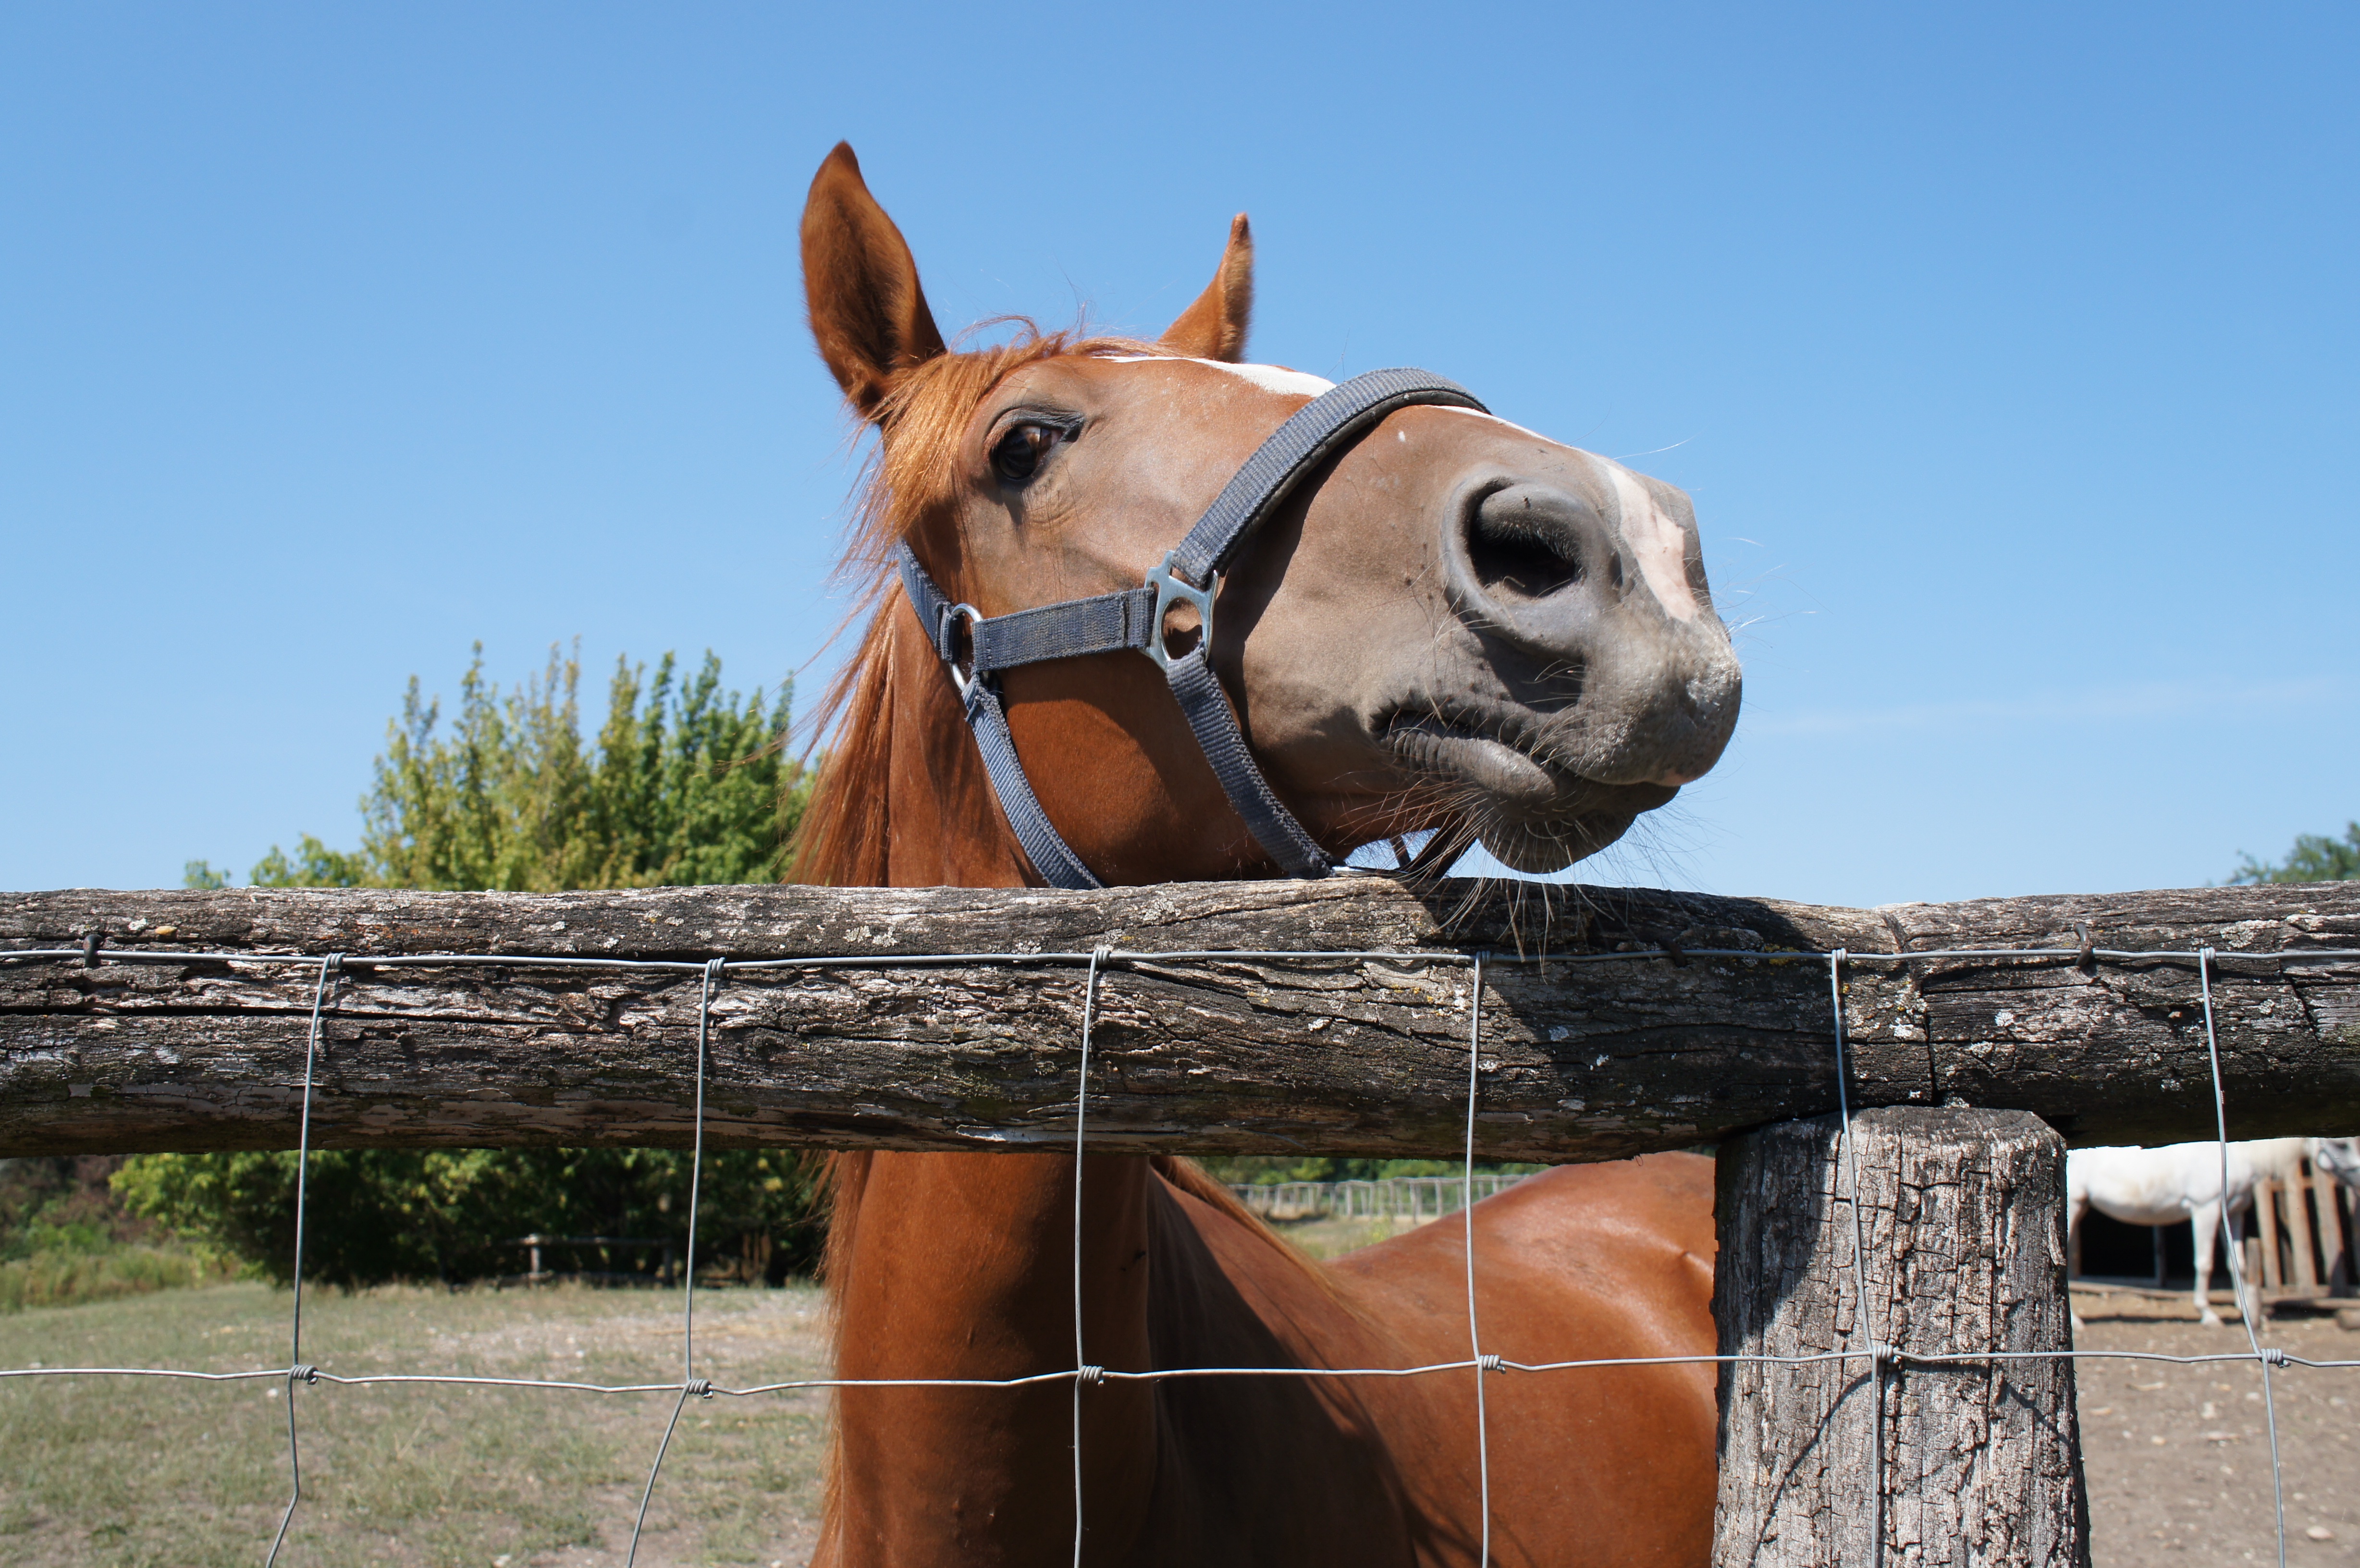
nature, fence, animal, horse, brown, mammal, stallion, mane, sculpture, vertebrate, mare, pack animal, horse like mammal